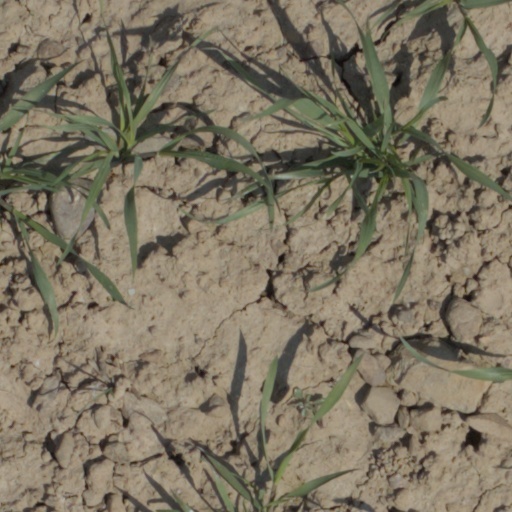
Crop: wheat